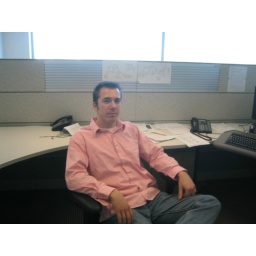
jeff in the barely pink shirt